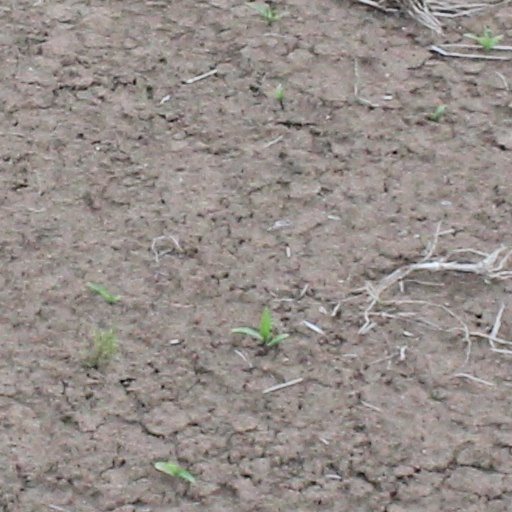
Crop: wheat